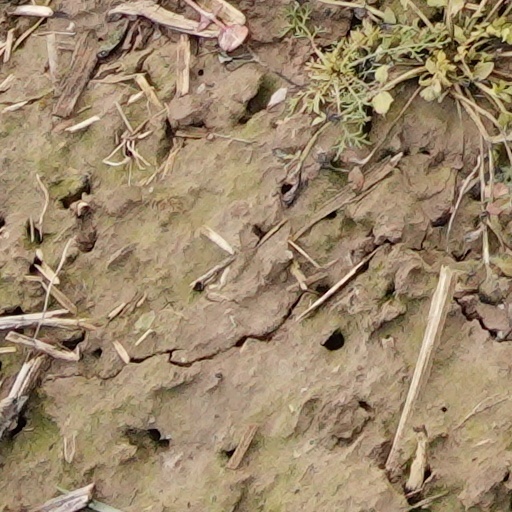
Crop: wheat